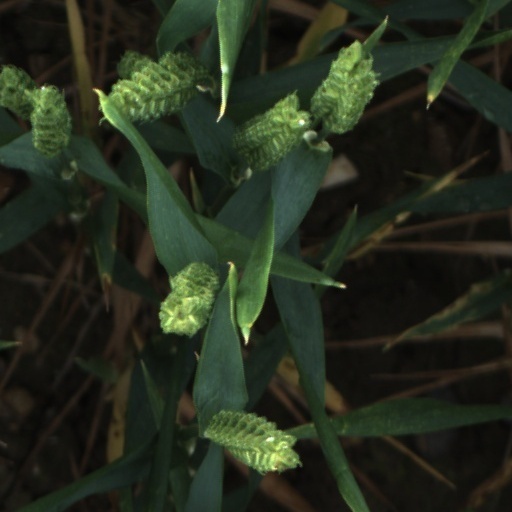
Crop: wheat